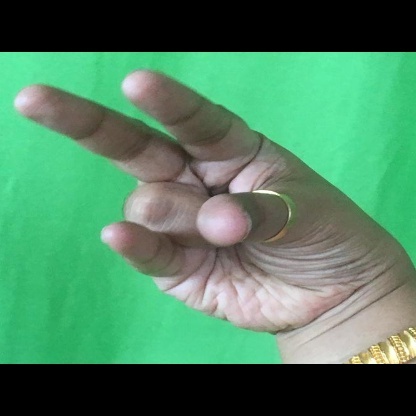
Mudra: Kangulam